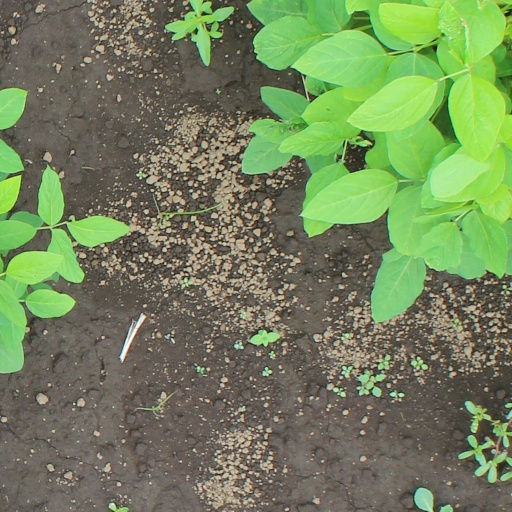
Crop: soybean